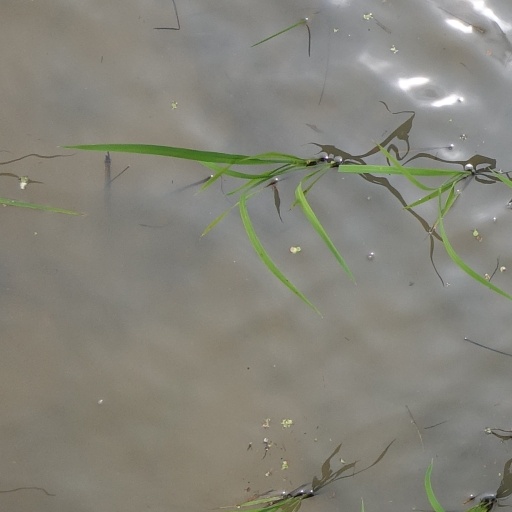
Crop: rice